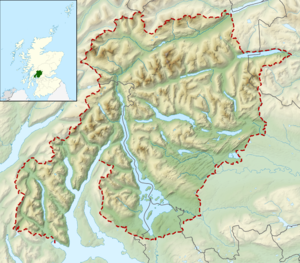
Loch Lomond and the Trossachs National Park
Loch Lomond and The Trossachs National Park er en nationalpark i Skotland centreret omkring Loch Lomond, og omfatter flere mindre bjergkæder og dalen Trossachs. Den var den første af to nationalparker etableret af det Skotlands parlament i 2002, - den anden er Cairngorms National Park.